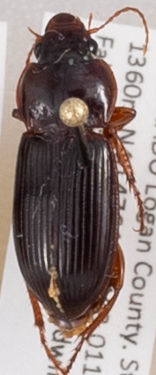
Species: Amara carinata
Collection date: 2014-06-24
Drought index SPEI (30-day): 0.71
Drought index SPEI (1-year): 0.54
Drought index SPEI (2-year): -1.01